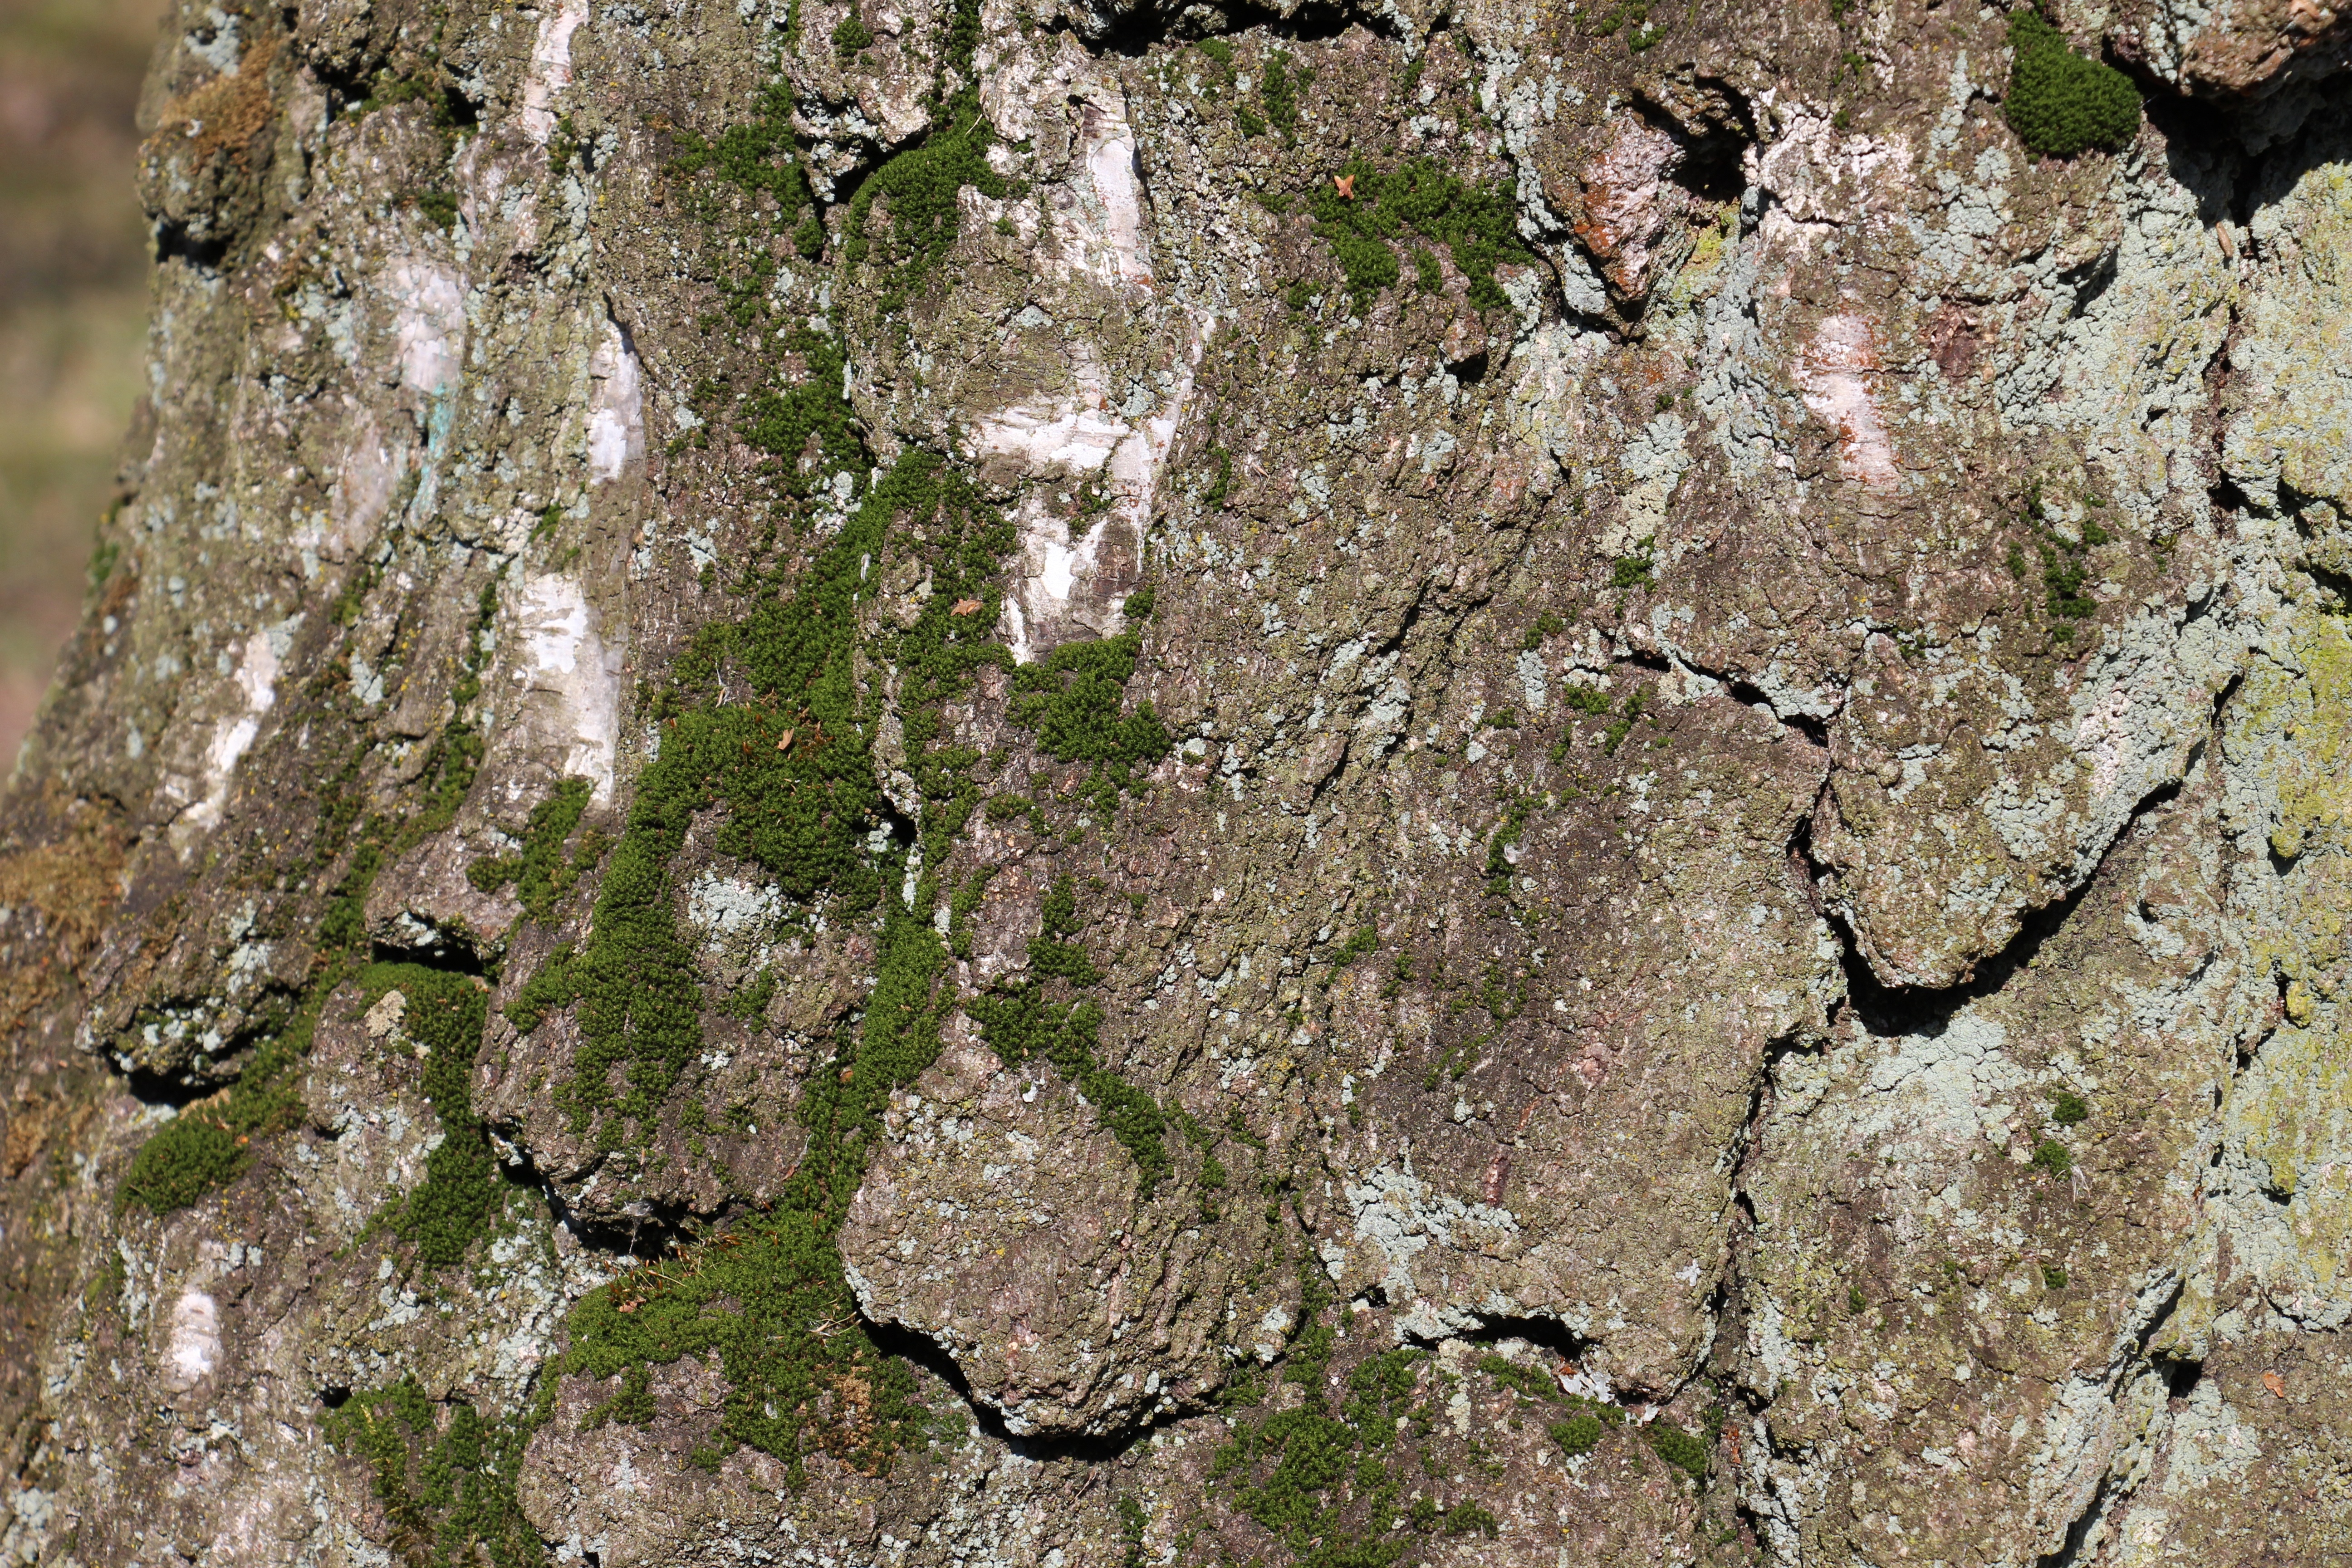
tree, nature, rock, branch, structure, plant, texture, leaf, flower, trunk, bark, wildlife, log, soil, flora, geology, woody plant, land plant